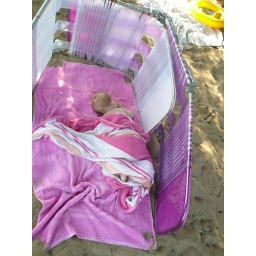
Asleep on the beach under a palm tree